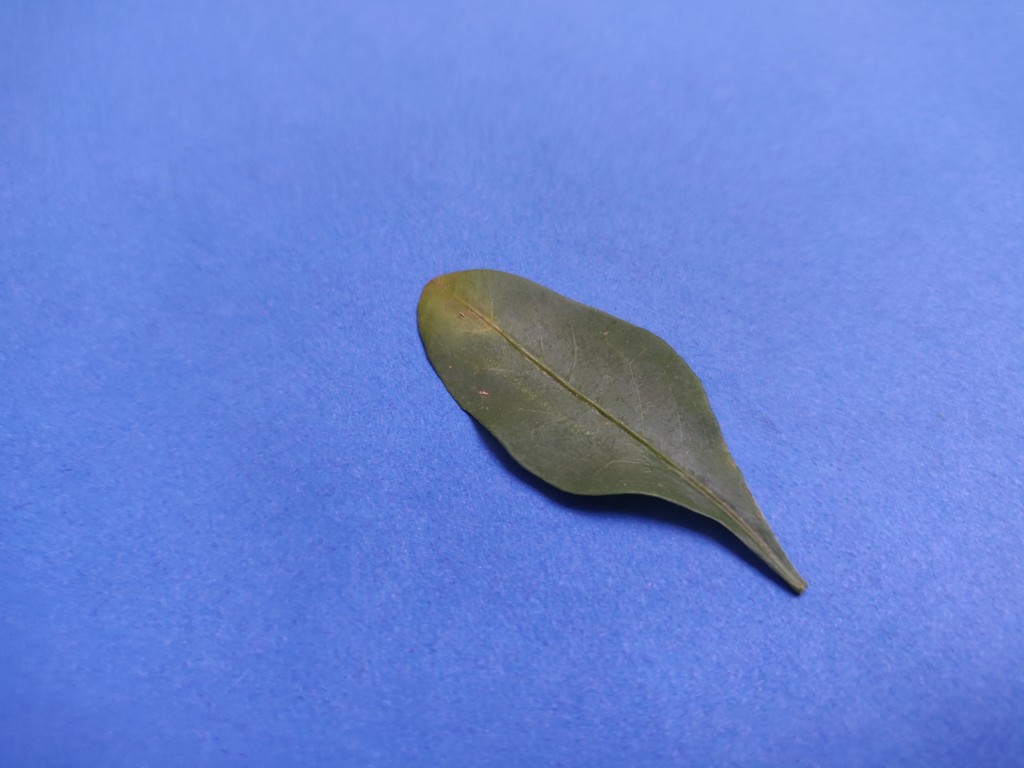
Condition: Unhealthy
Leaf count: single
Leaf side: front